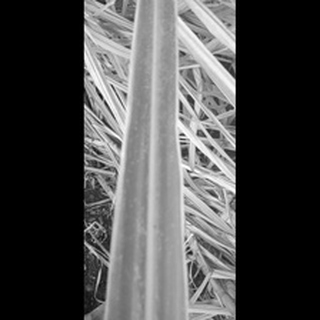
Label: sugarcane_yellow_leaf_disease